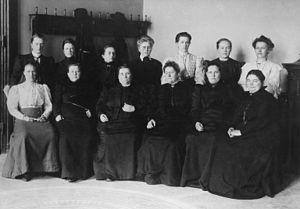
Le droit de vote des femmes est le produit d'une longue histoire qui s'inscrit dans l'histoire contemporaine. Dans le monde, le droit de vote des femmes s'est répandu à partir du début du XXᵉ siècle. Le droit d'éligibilité s'est développé en parallèle.
Miina Sillanpää, née le 4 juin 1866 à Jokioinen et morte le 3 avril 1952 à Helsinki, est une femme politique finlandaise. Elle est la première femme ministre et une figure importante du mouvement ouvrier de son pays.